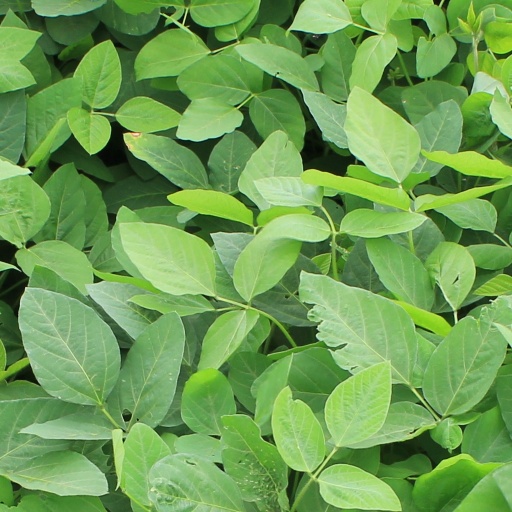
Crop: soybean